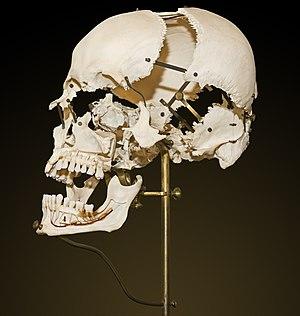
Chez l'être humain, le crâne est la partie supérieure du squelette. Il est essentiellement destiné à protéger l'encéphale. Il repose sur le rachis cervical par l'intermédiaire de l'atlas, et maintien en antérieur le massif facial.